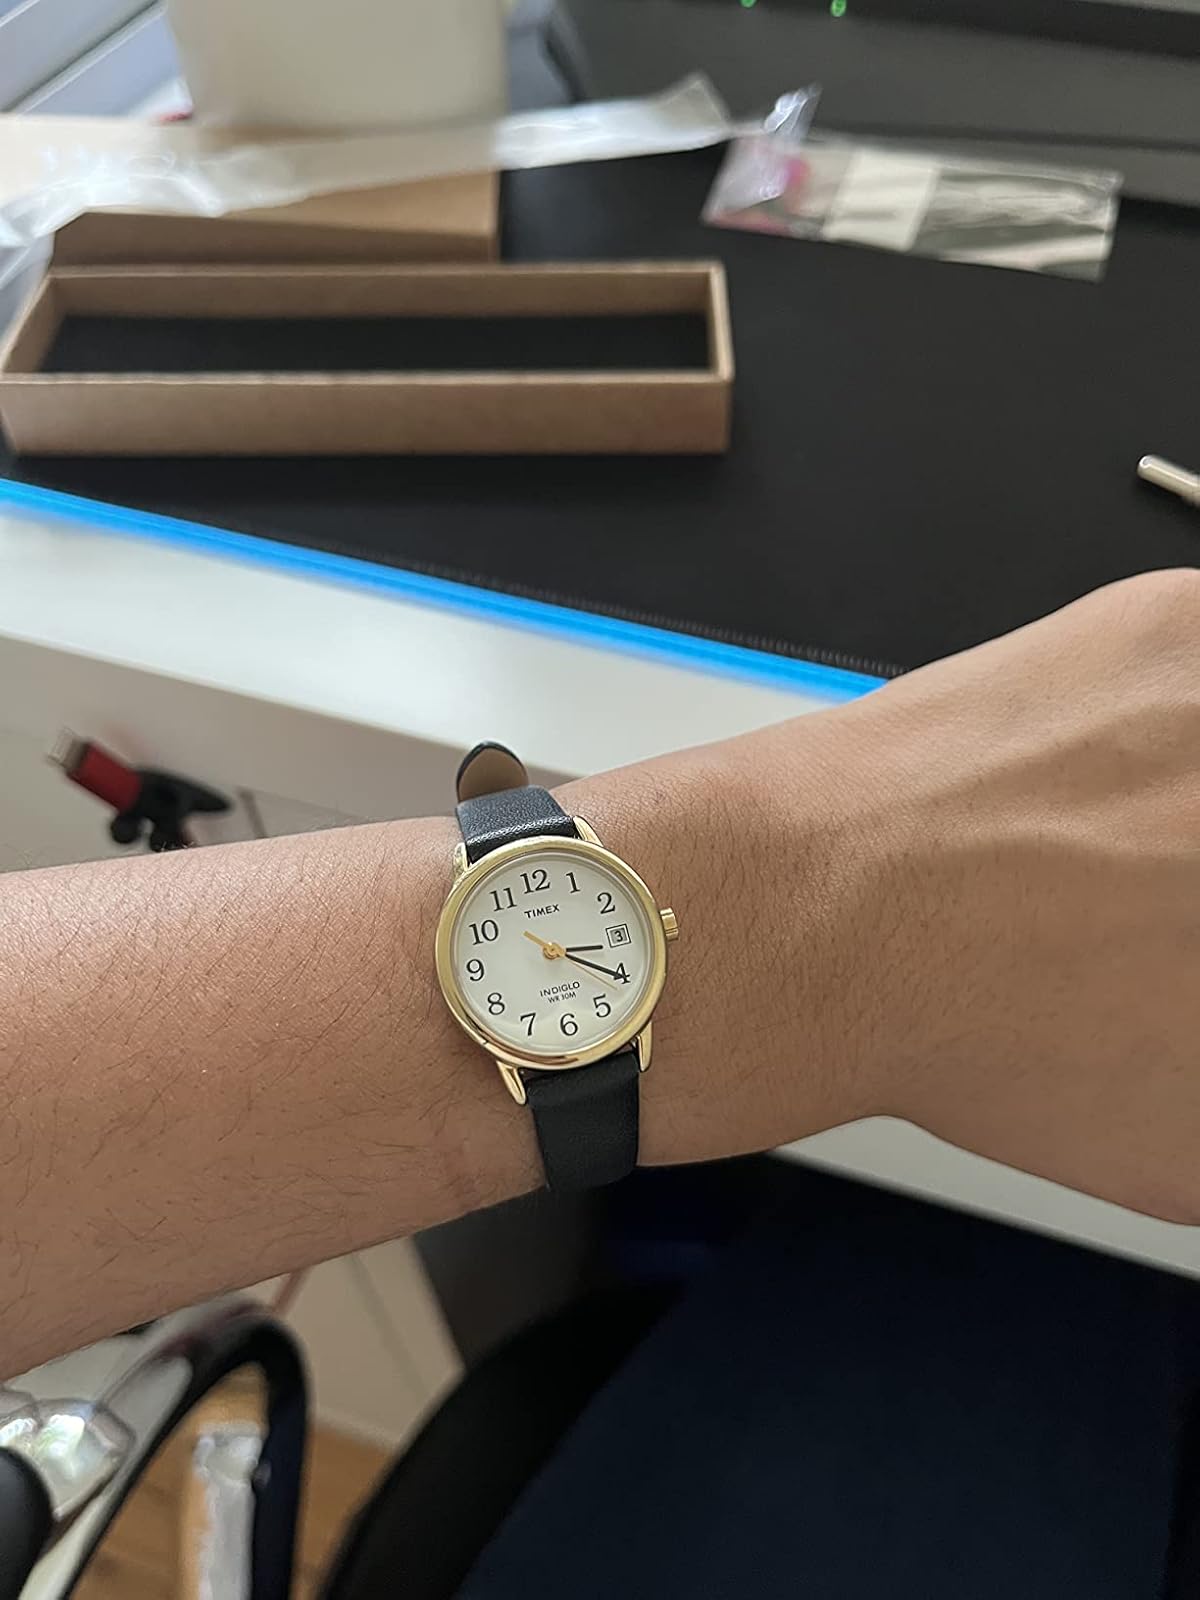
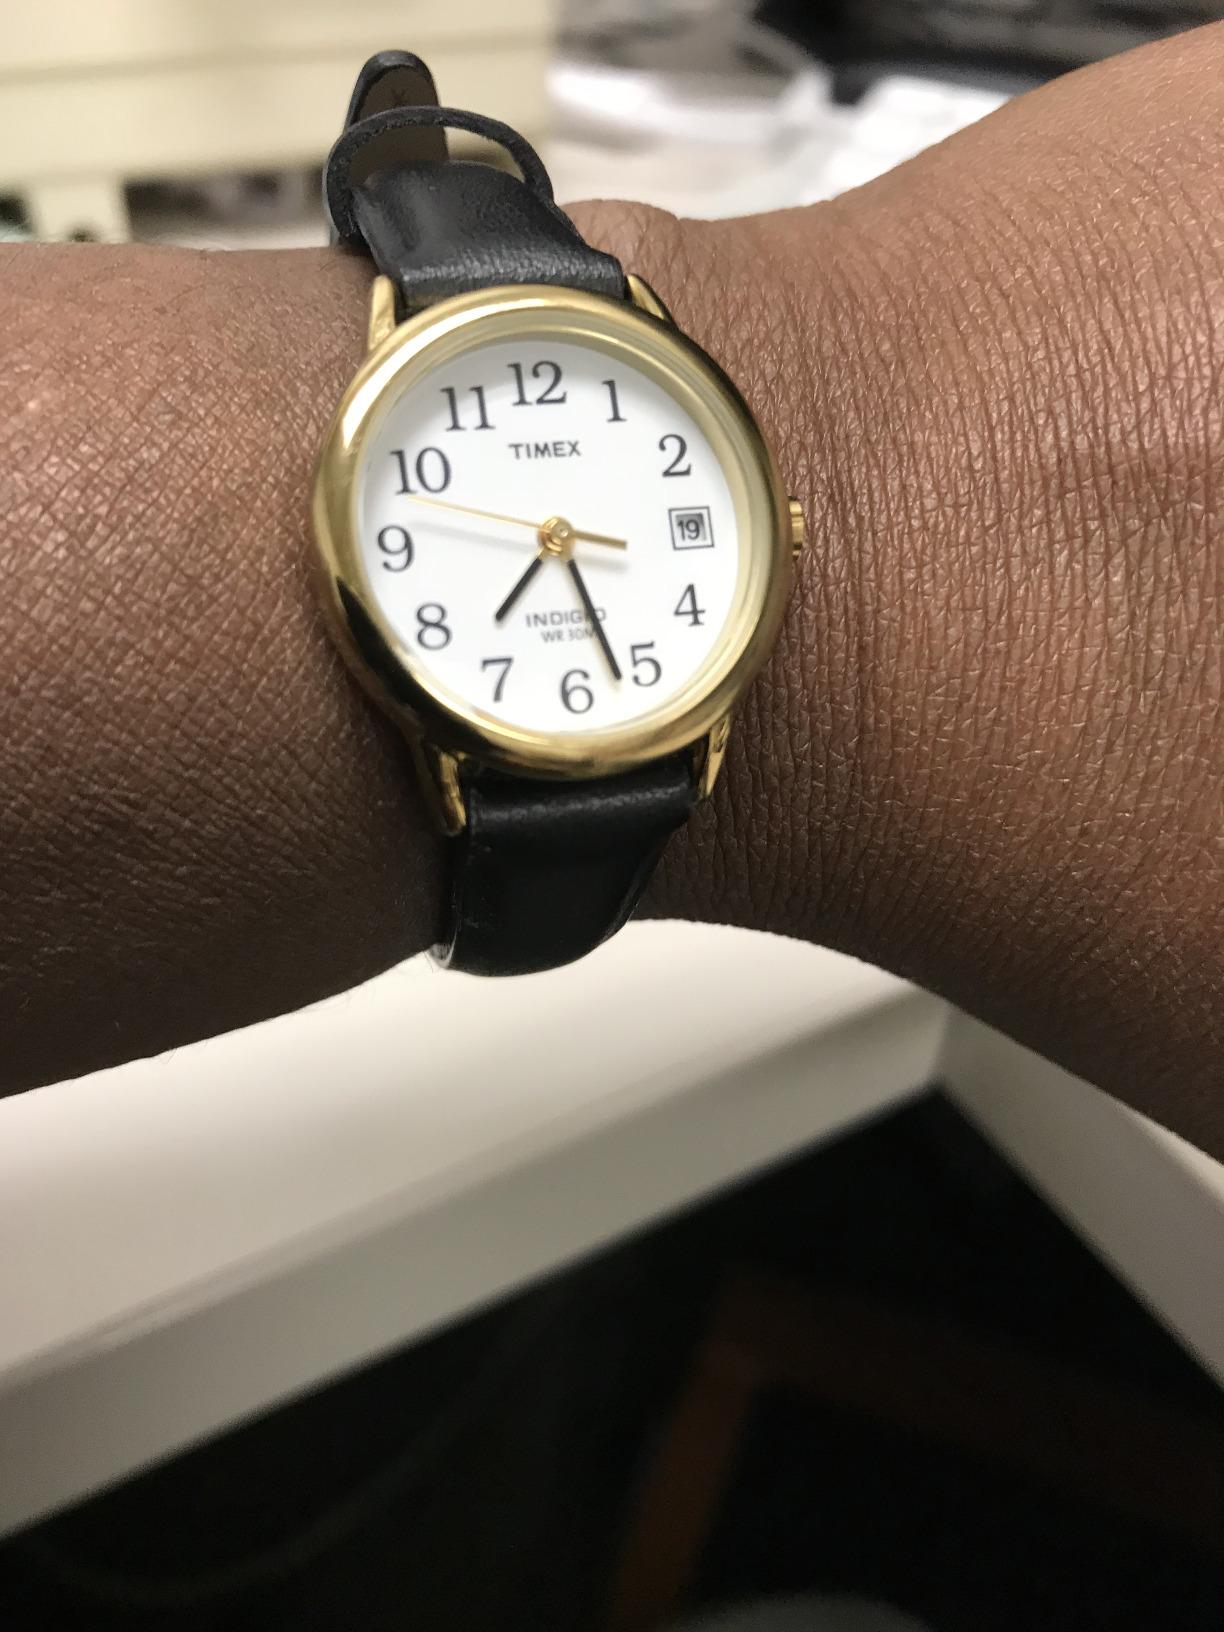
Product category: accessories_watch
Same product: yes